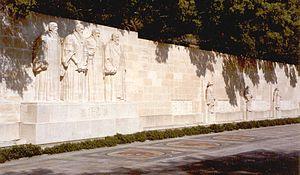
Parc des Bastions (mur des Réformateurs, Genève).